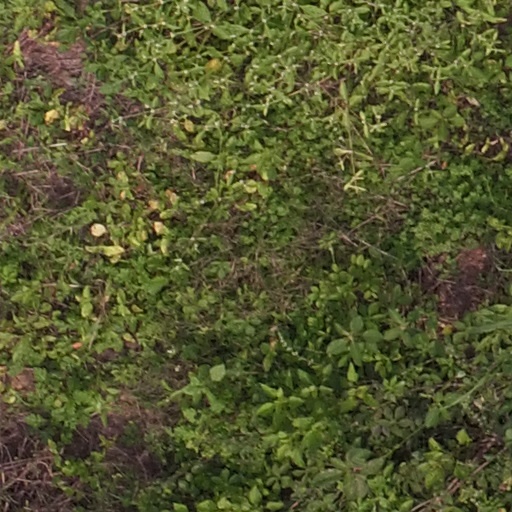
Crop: maize; corn